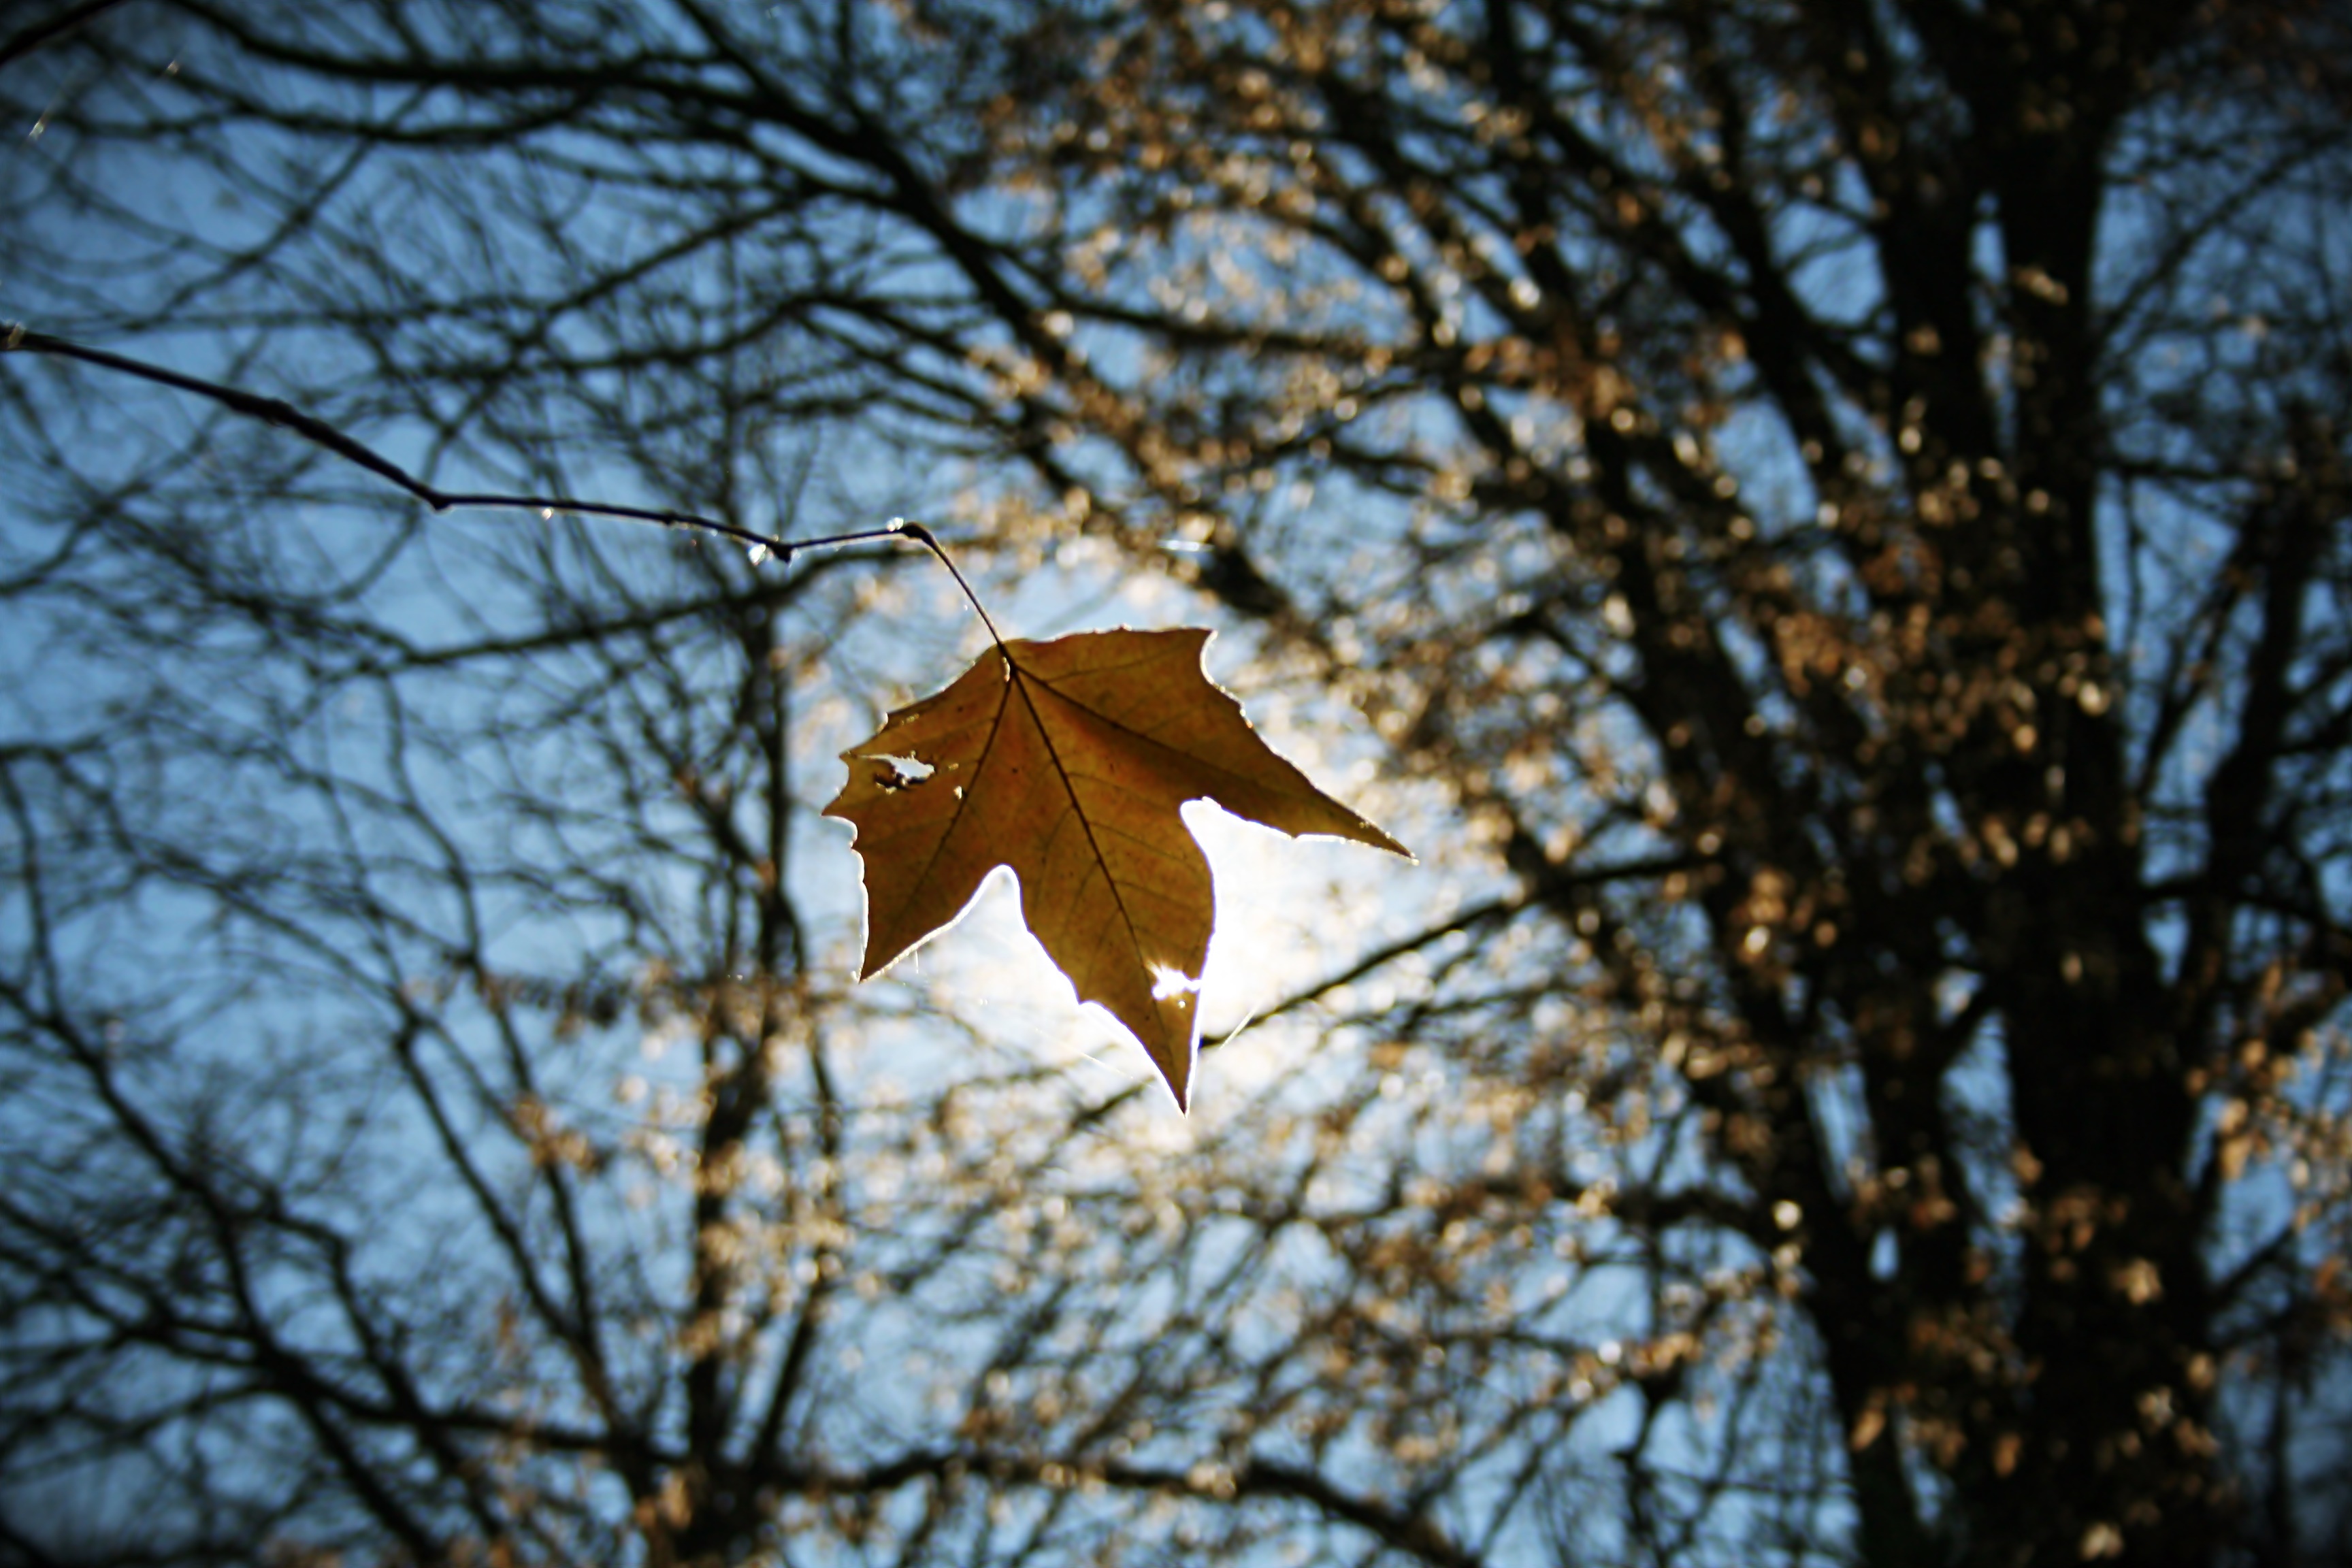
tree, nature, forest, branch, winter, plant, sun, sunlight, morning, leaf, flower, dry, spring, autumn, yellow, flora, season, woody plant